More of That

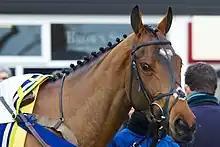
More of That at Haydock Park in November 2013.

More Of That (foaled- 22 February 2008) is an Irish-bred, British-trained Thoroughbred racehorse, who competes in National Hunt racing. After winning his only race as a novice he won two handicaps and the Grade II Relkeel Hurdle before taking the Grade I World Hurdle at the 2014 Cheltenham Festival.